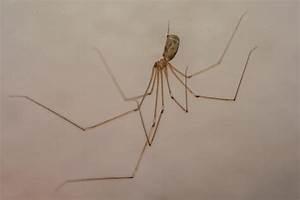
spider